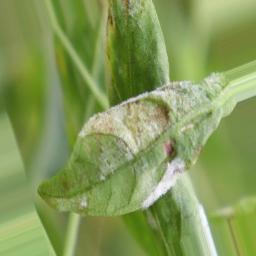
Label: powdery mildew